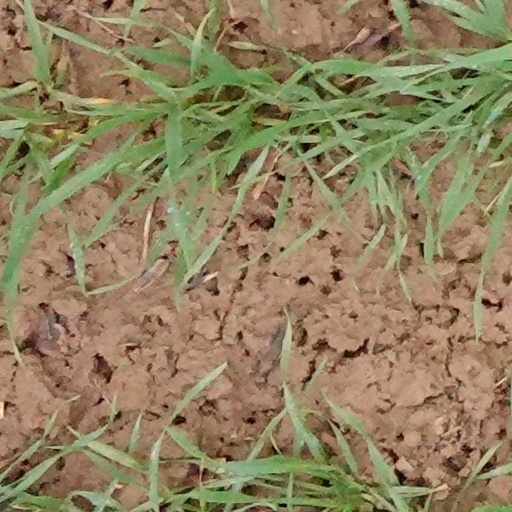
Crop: wheat